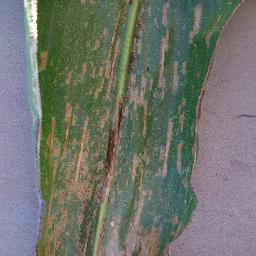
Label: Corn_(Maize)___Gray_Leaf_Spot_(Cercospora)